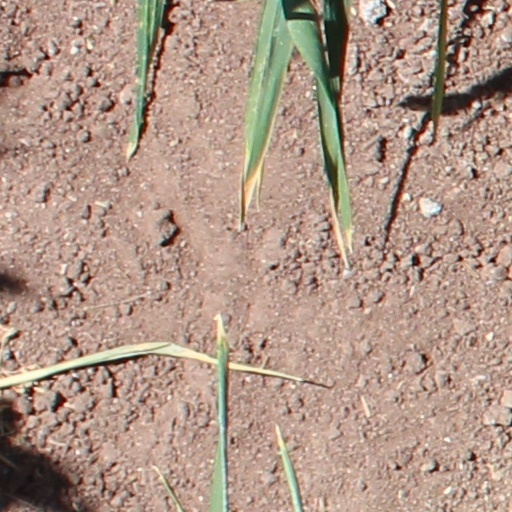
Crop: wheat